Ken Johnson (left-handed pitcher)

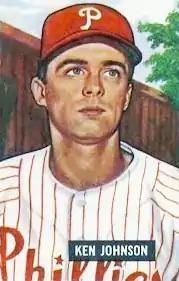
Johnson's 1951 Bowman Gum baseball card

Kenneth Wandersee Johnson (January 14, 1923 – April 6, 2004), nicknamed "Hook" for his curveball, was an American professional baseball player, a pitcher who appeared in 74 games pitched in Major League Baseball for three different teams between the 1947 and 1952 seasons. Listed at , , he batted and threw left-handed.